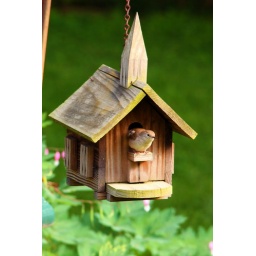
Honey I'm home! Much to my delight this little miss has decided to take up residence in my neighbors bird house